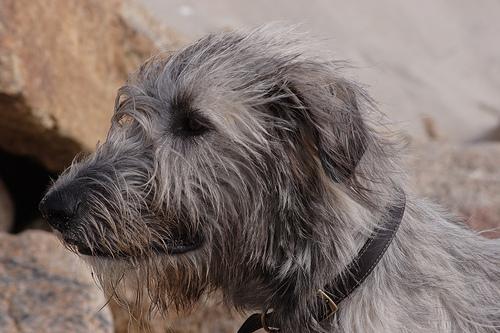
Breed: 224-n000039-Irish_wolfhound